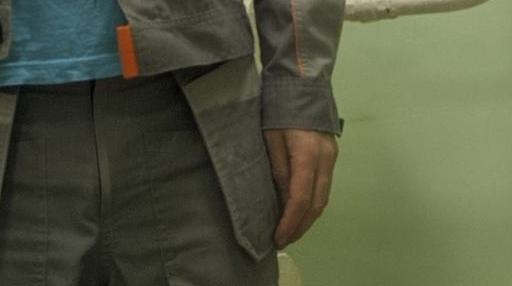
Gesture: no_gesture